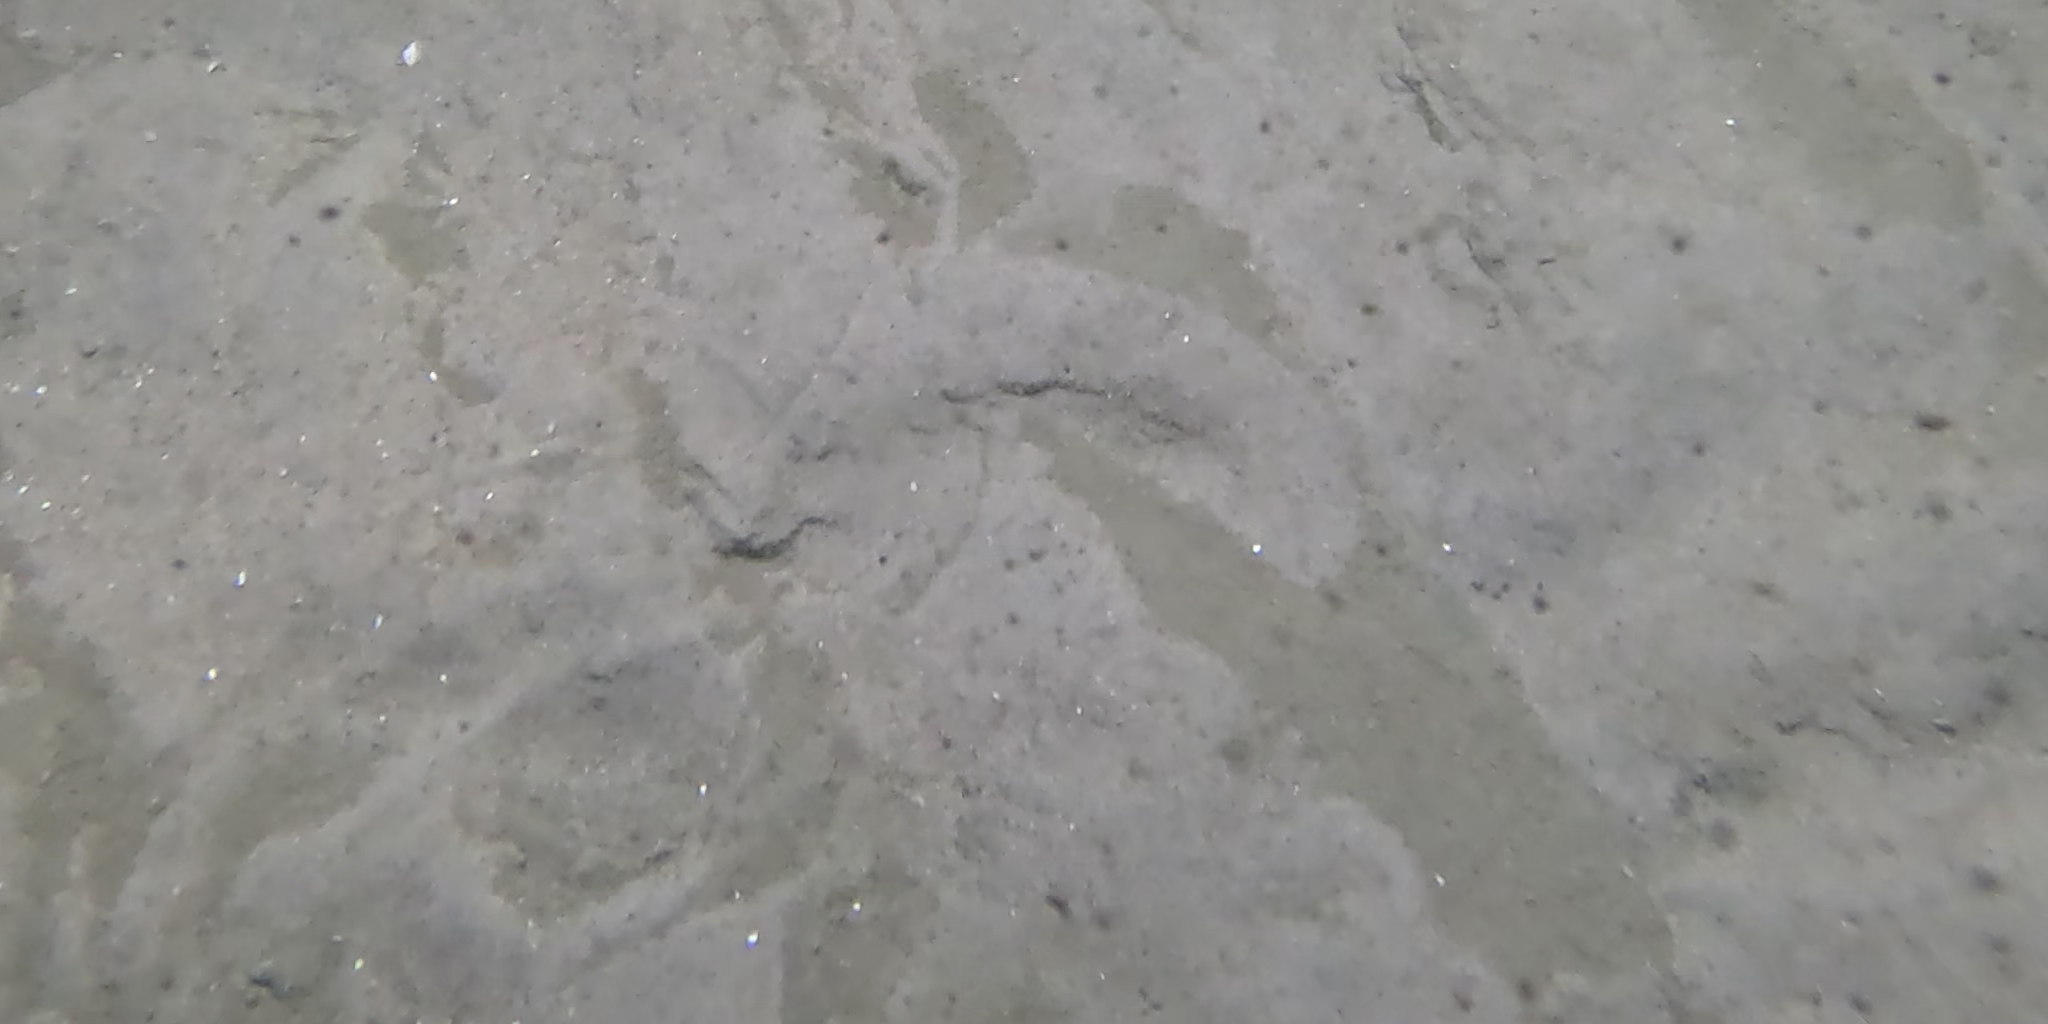
Seabed habitat: sand